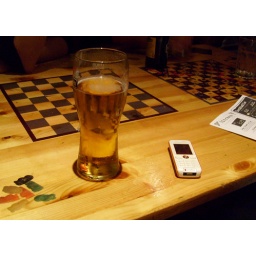
A cool table in a bar I went to last night..